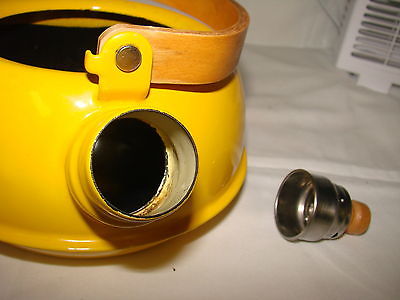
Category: kettle